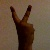
The image shows a hand gesture representing the number 2 in Indian Sign Language.